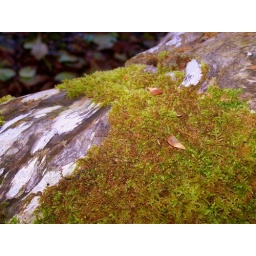
Under a big old sky | Out in a field of green